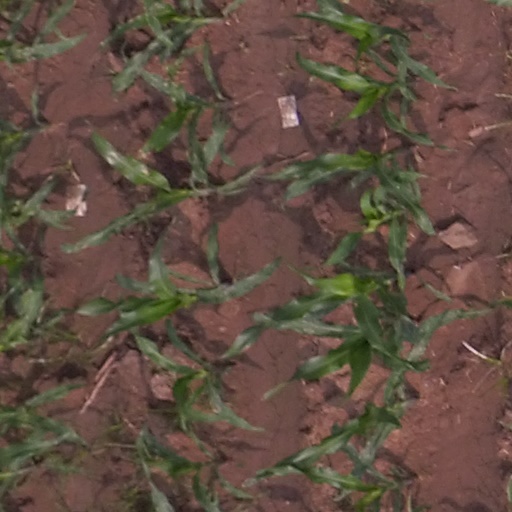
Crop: maize; corn